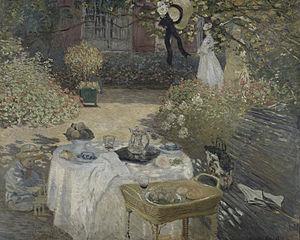
Ce tableau rassemble les peintures de Claude Monet, par dates, et par thèmes à chaque fois que cela était pertinent. Les séries qui font déjà l'objet d'un article ne sont mentionnées que par le lien.